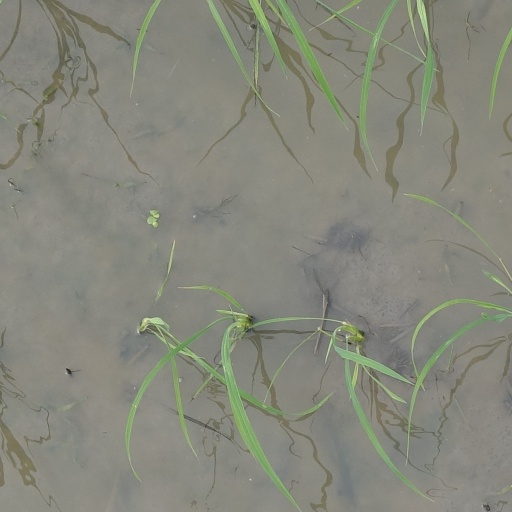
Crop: rice